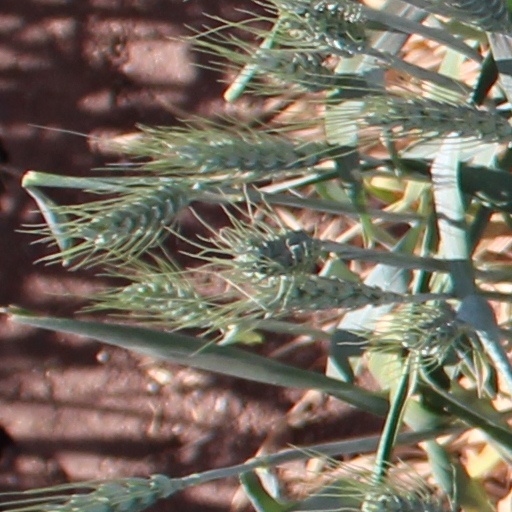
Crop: wheat